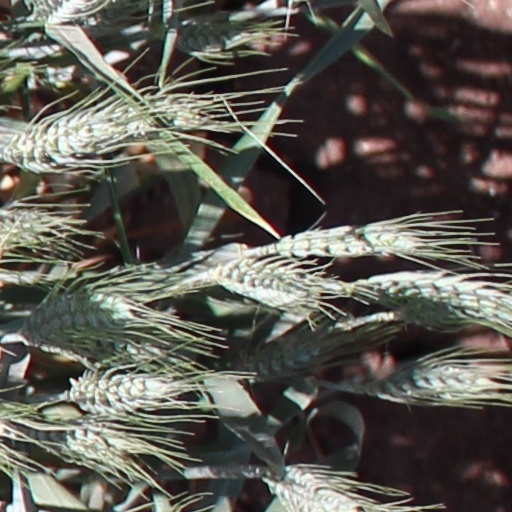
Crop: wheat